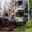
Label: streetcar